Maudlin Castle

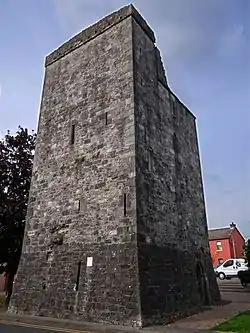

Maudlin Castle is a tower house which formed part of a medieval hospital and National Monument located in Kilkenny, Ireland.